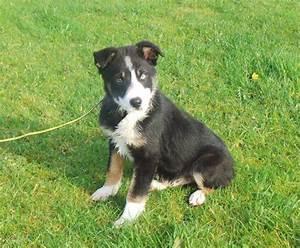
dog